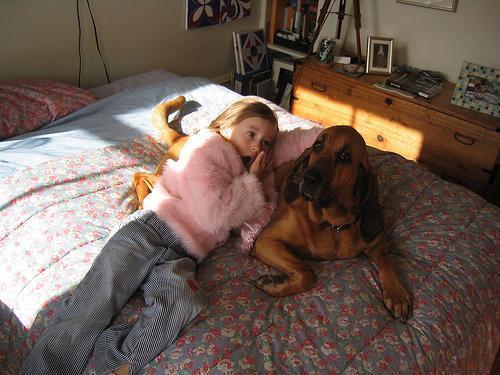
bloodhound